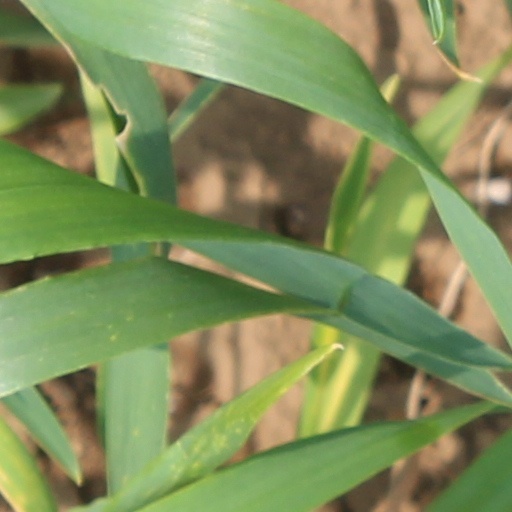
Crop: wheat